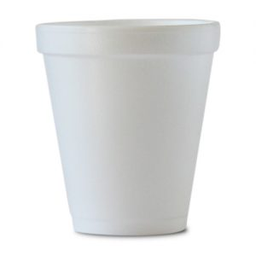
Label: paper